Michael J. Alexander

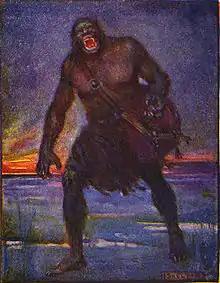
Grendel by J. R. Skelton, 1908

Alexander stated that his verse translation of "Beowulf" imitated the form of the original, "stimulated by the example of Ezra Pound's version of [the Old English poem] 'The Seafarer'". The scholar Hugh Magennis calls Alexander's translation "accessible but not reductive", notes that it sold "hundreds of thousands" of copies and that it was liked by both students and teachers, and devotes a whole chapter of his book on translating "Beowulf" to it.